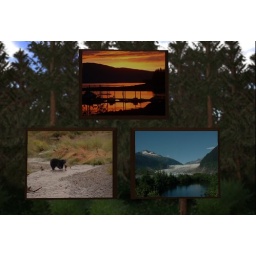
Original photos taken by Dorra Debs in Alaska of sunset, black bear with salmon and Mendenhall Glacier.